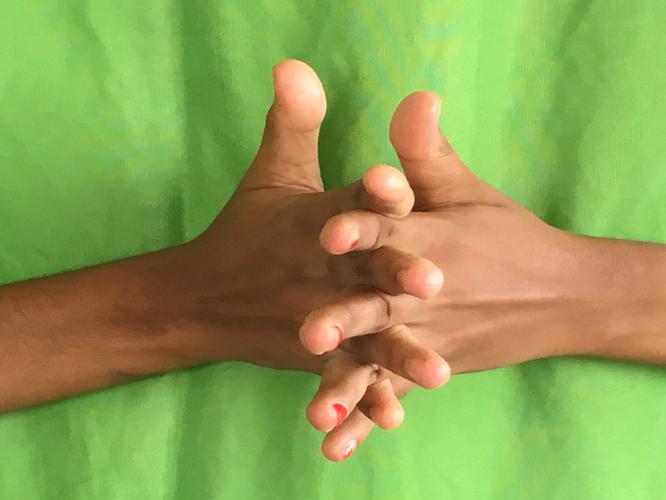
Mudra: Karkatta
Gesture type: double_hand